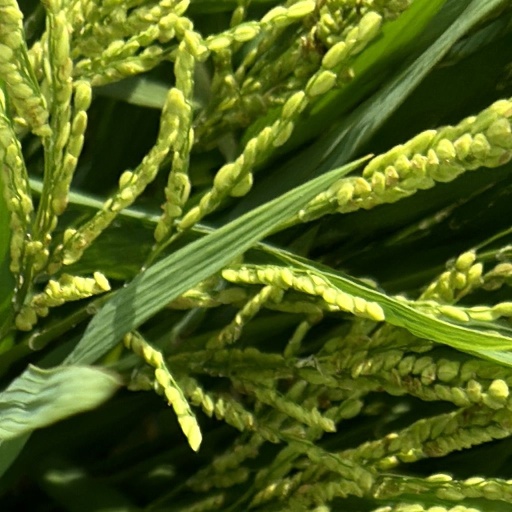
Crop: rice